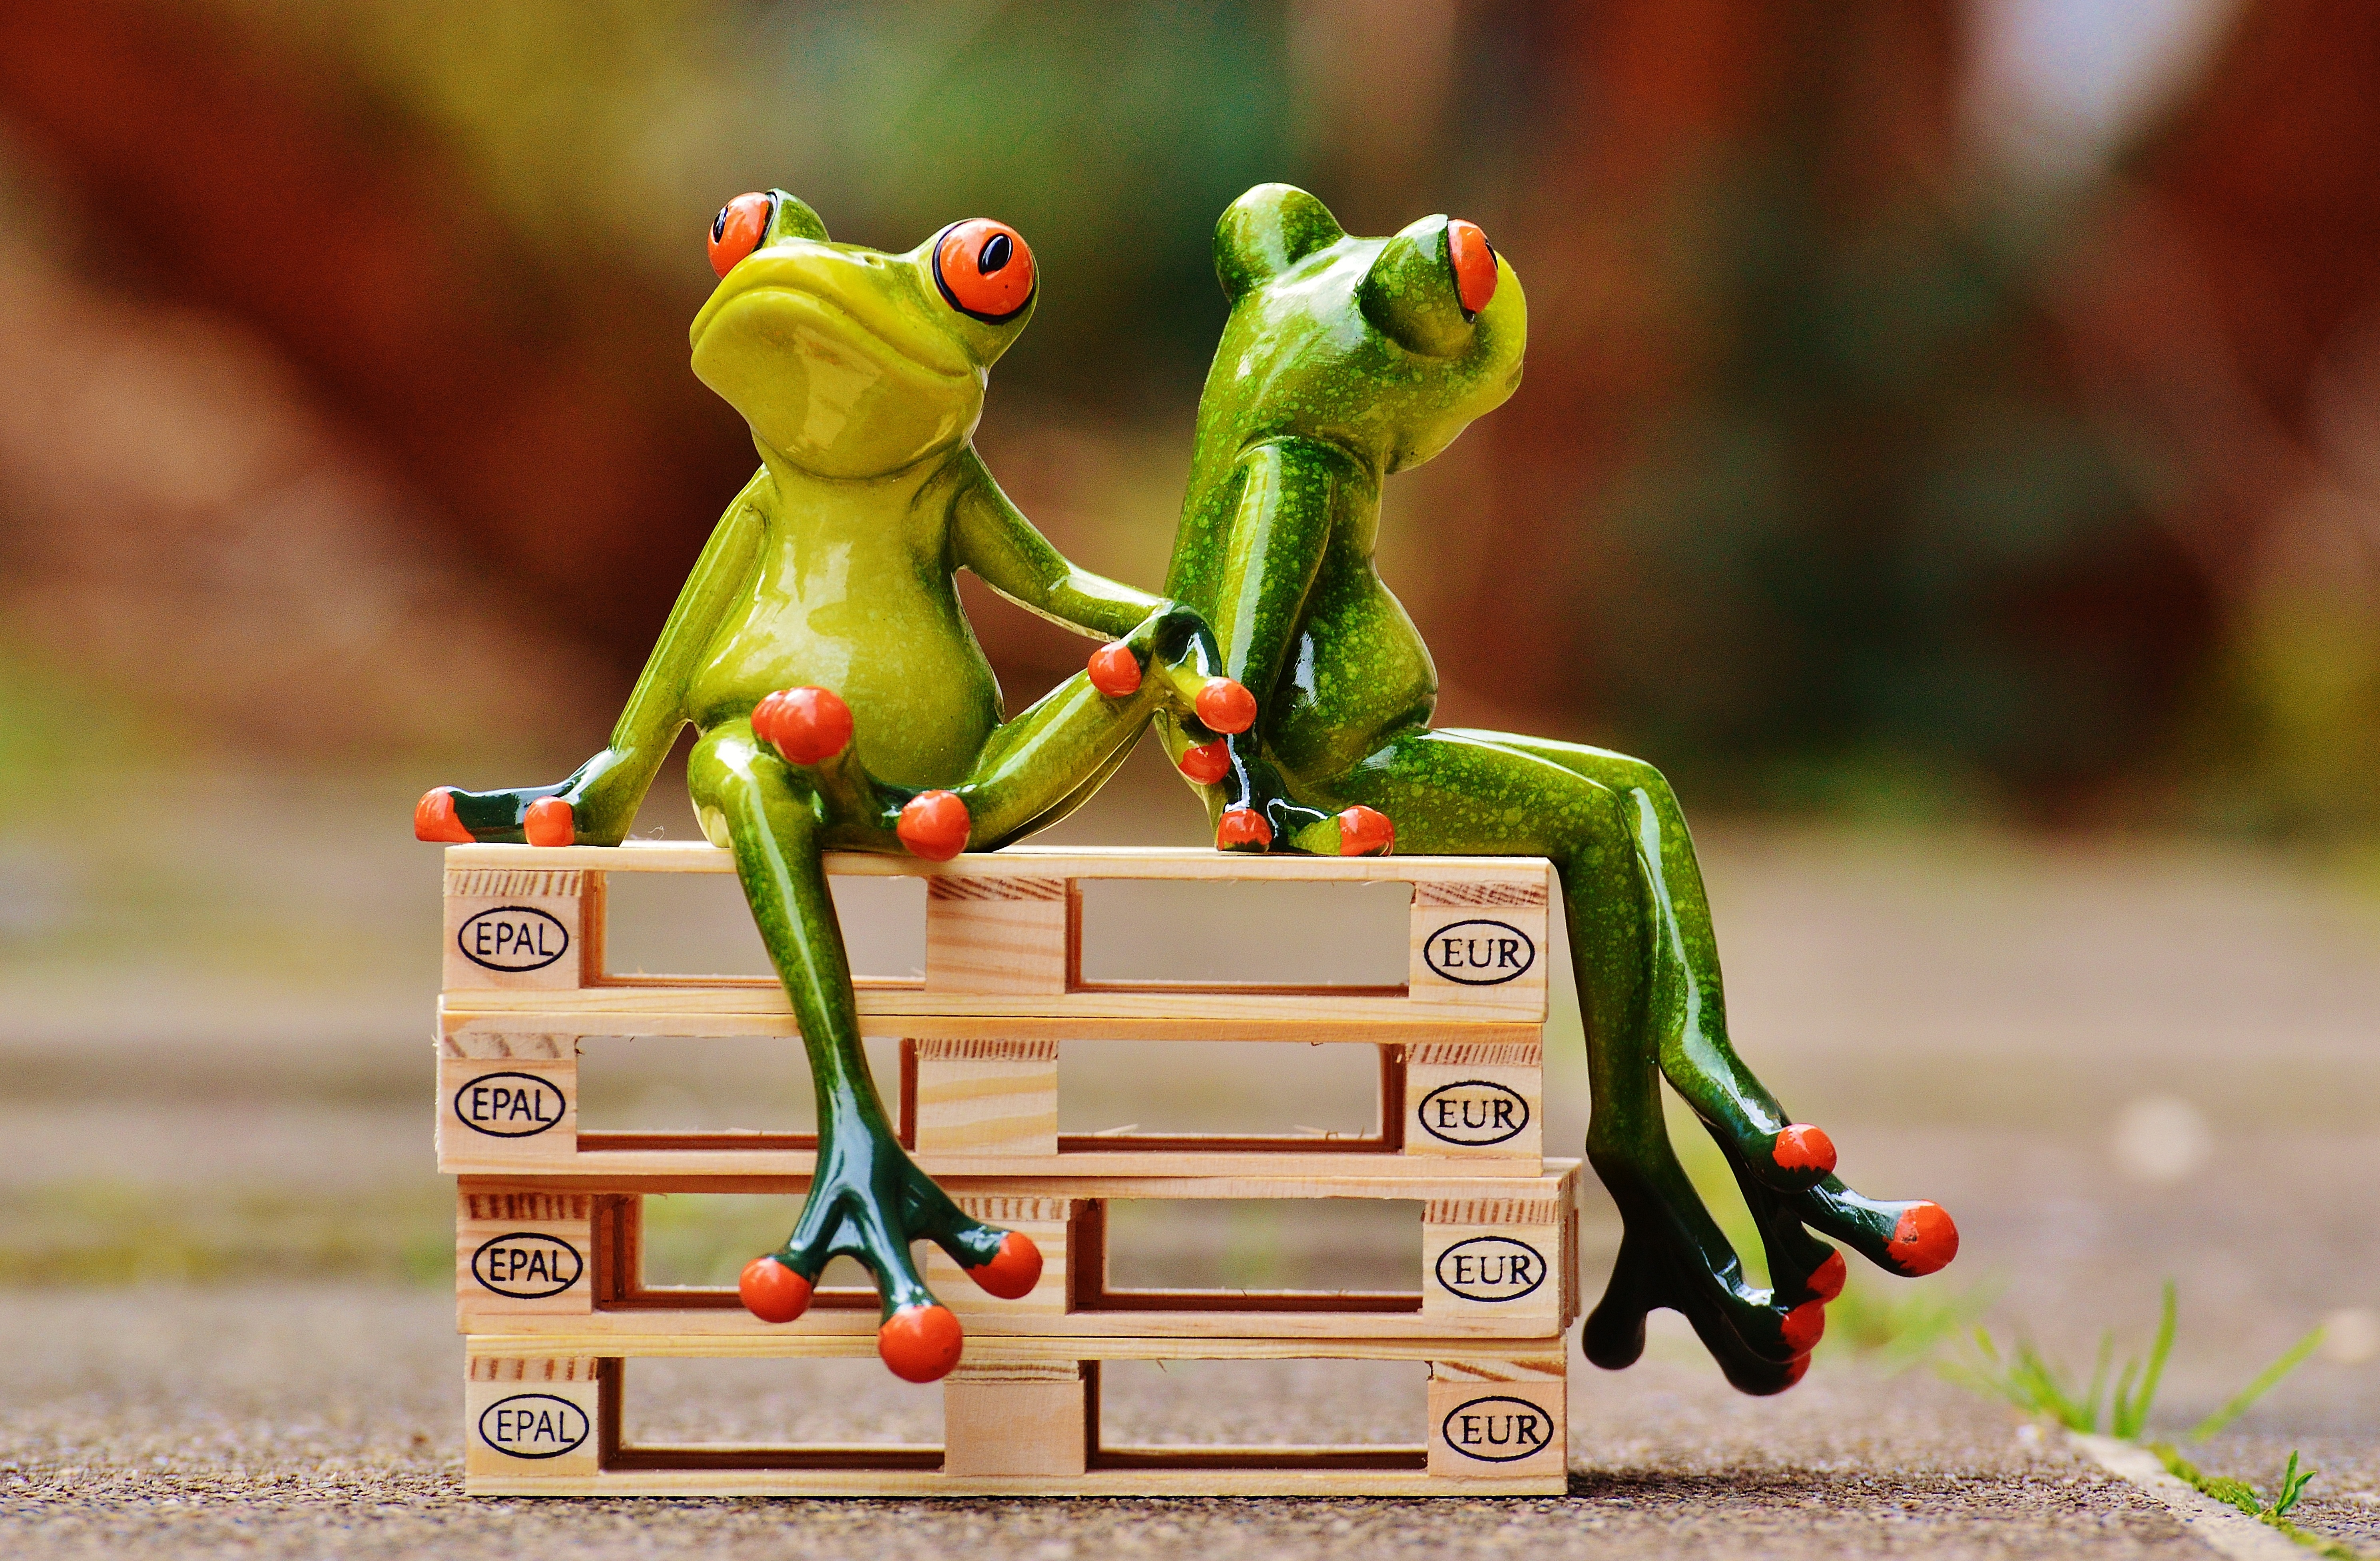
bench, play, cute, green, rest, frog, amphibian, sit, tree frog, bank, fun, friends, funny, are, break, for two, frogs